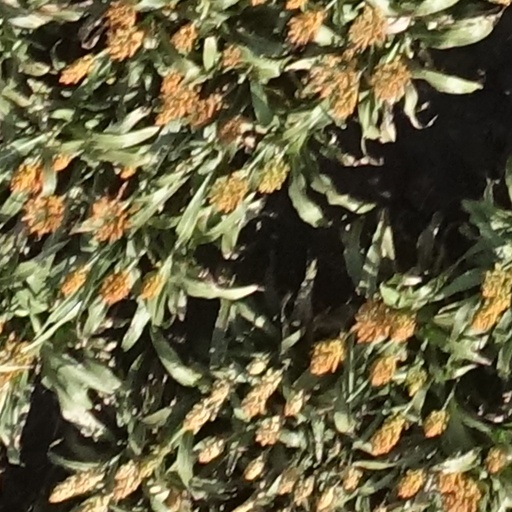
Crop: sorghum